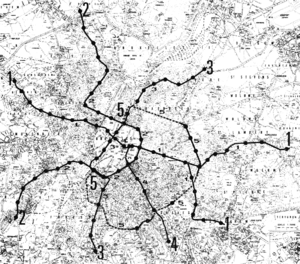
Le métro de Bruxelles est un moyen de transport en commun rapide desservant une grande partie de la région de Bruxelles-Capitale en Belgique. Il consiste en quatre lignes de métro lourd en site propre, les lignes 1, 2, 5 et 6, totalisant 39,9 de kilomètres de voies, dont 37,5 km souterraines. Le réseau prémétro consiste en trois lignes de trams partiellement souterraines qui offrent, sur la majeure partie de leurs parcours, un service comparable à celui du métro. Le métro possède cinquante-neuf stations de métro lourd, quinze de prémétro, sept ayant une correspondance avec une autre ligne. Avec 39,9 km, il est classé 92ᵉ du monde en longueur.